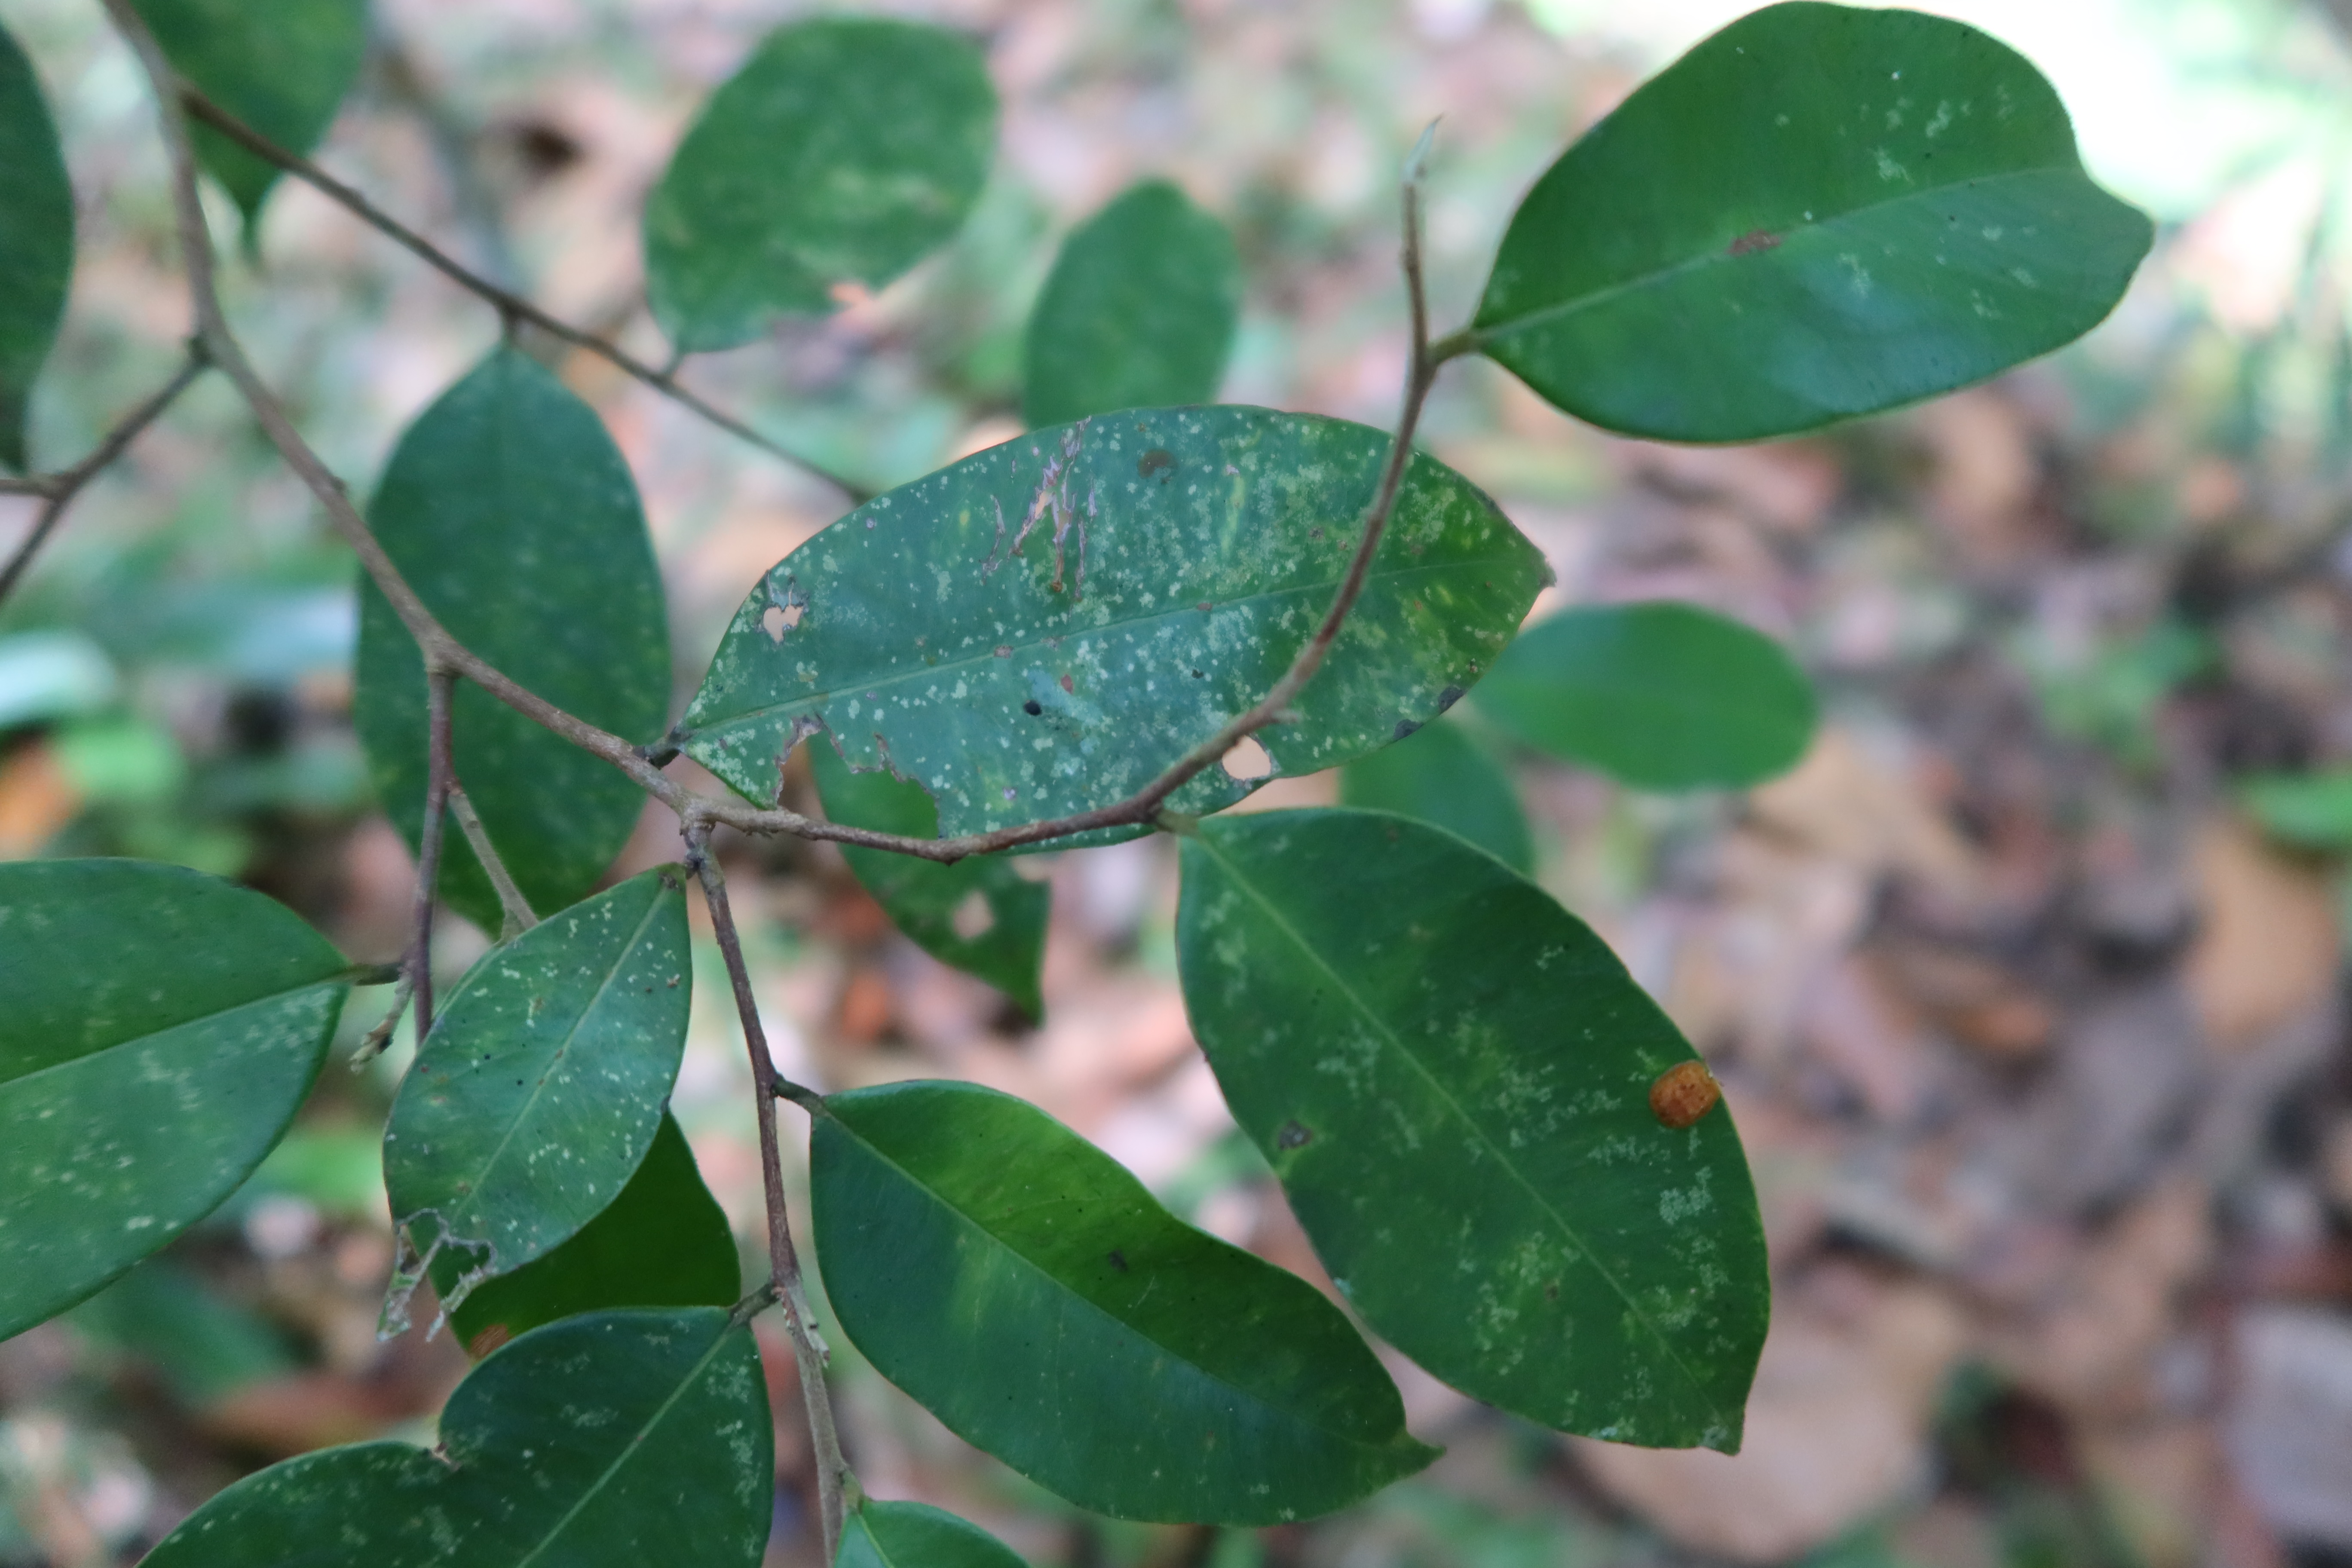
Label: Anthracnose